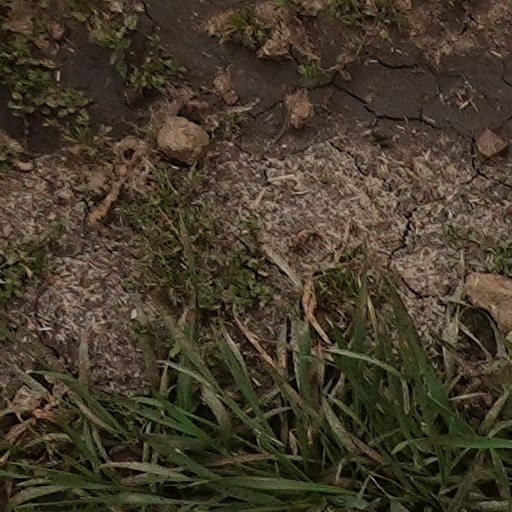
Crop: wheat